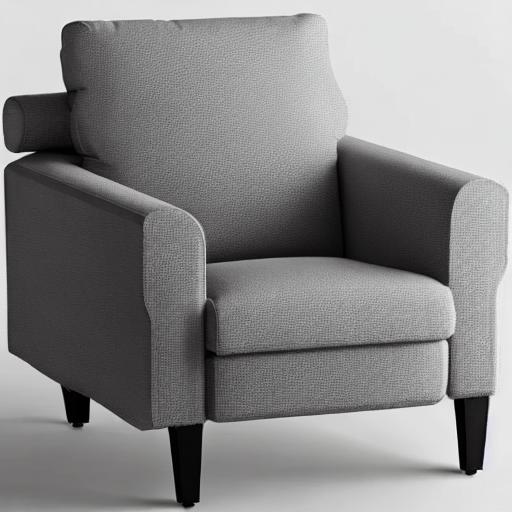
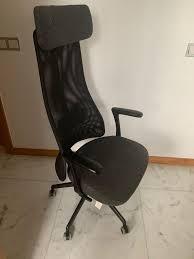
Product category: items_chair
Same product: no